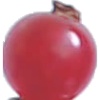
Label: Redcurrant 1